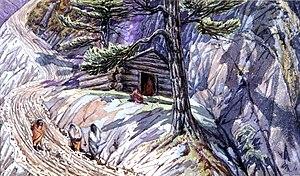
Lillooet est une ville de la province de Colombie-Britannique. Lillooet est située sur les berges du fleuve Fraser.